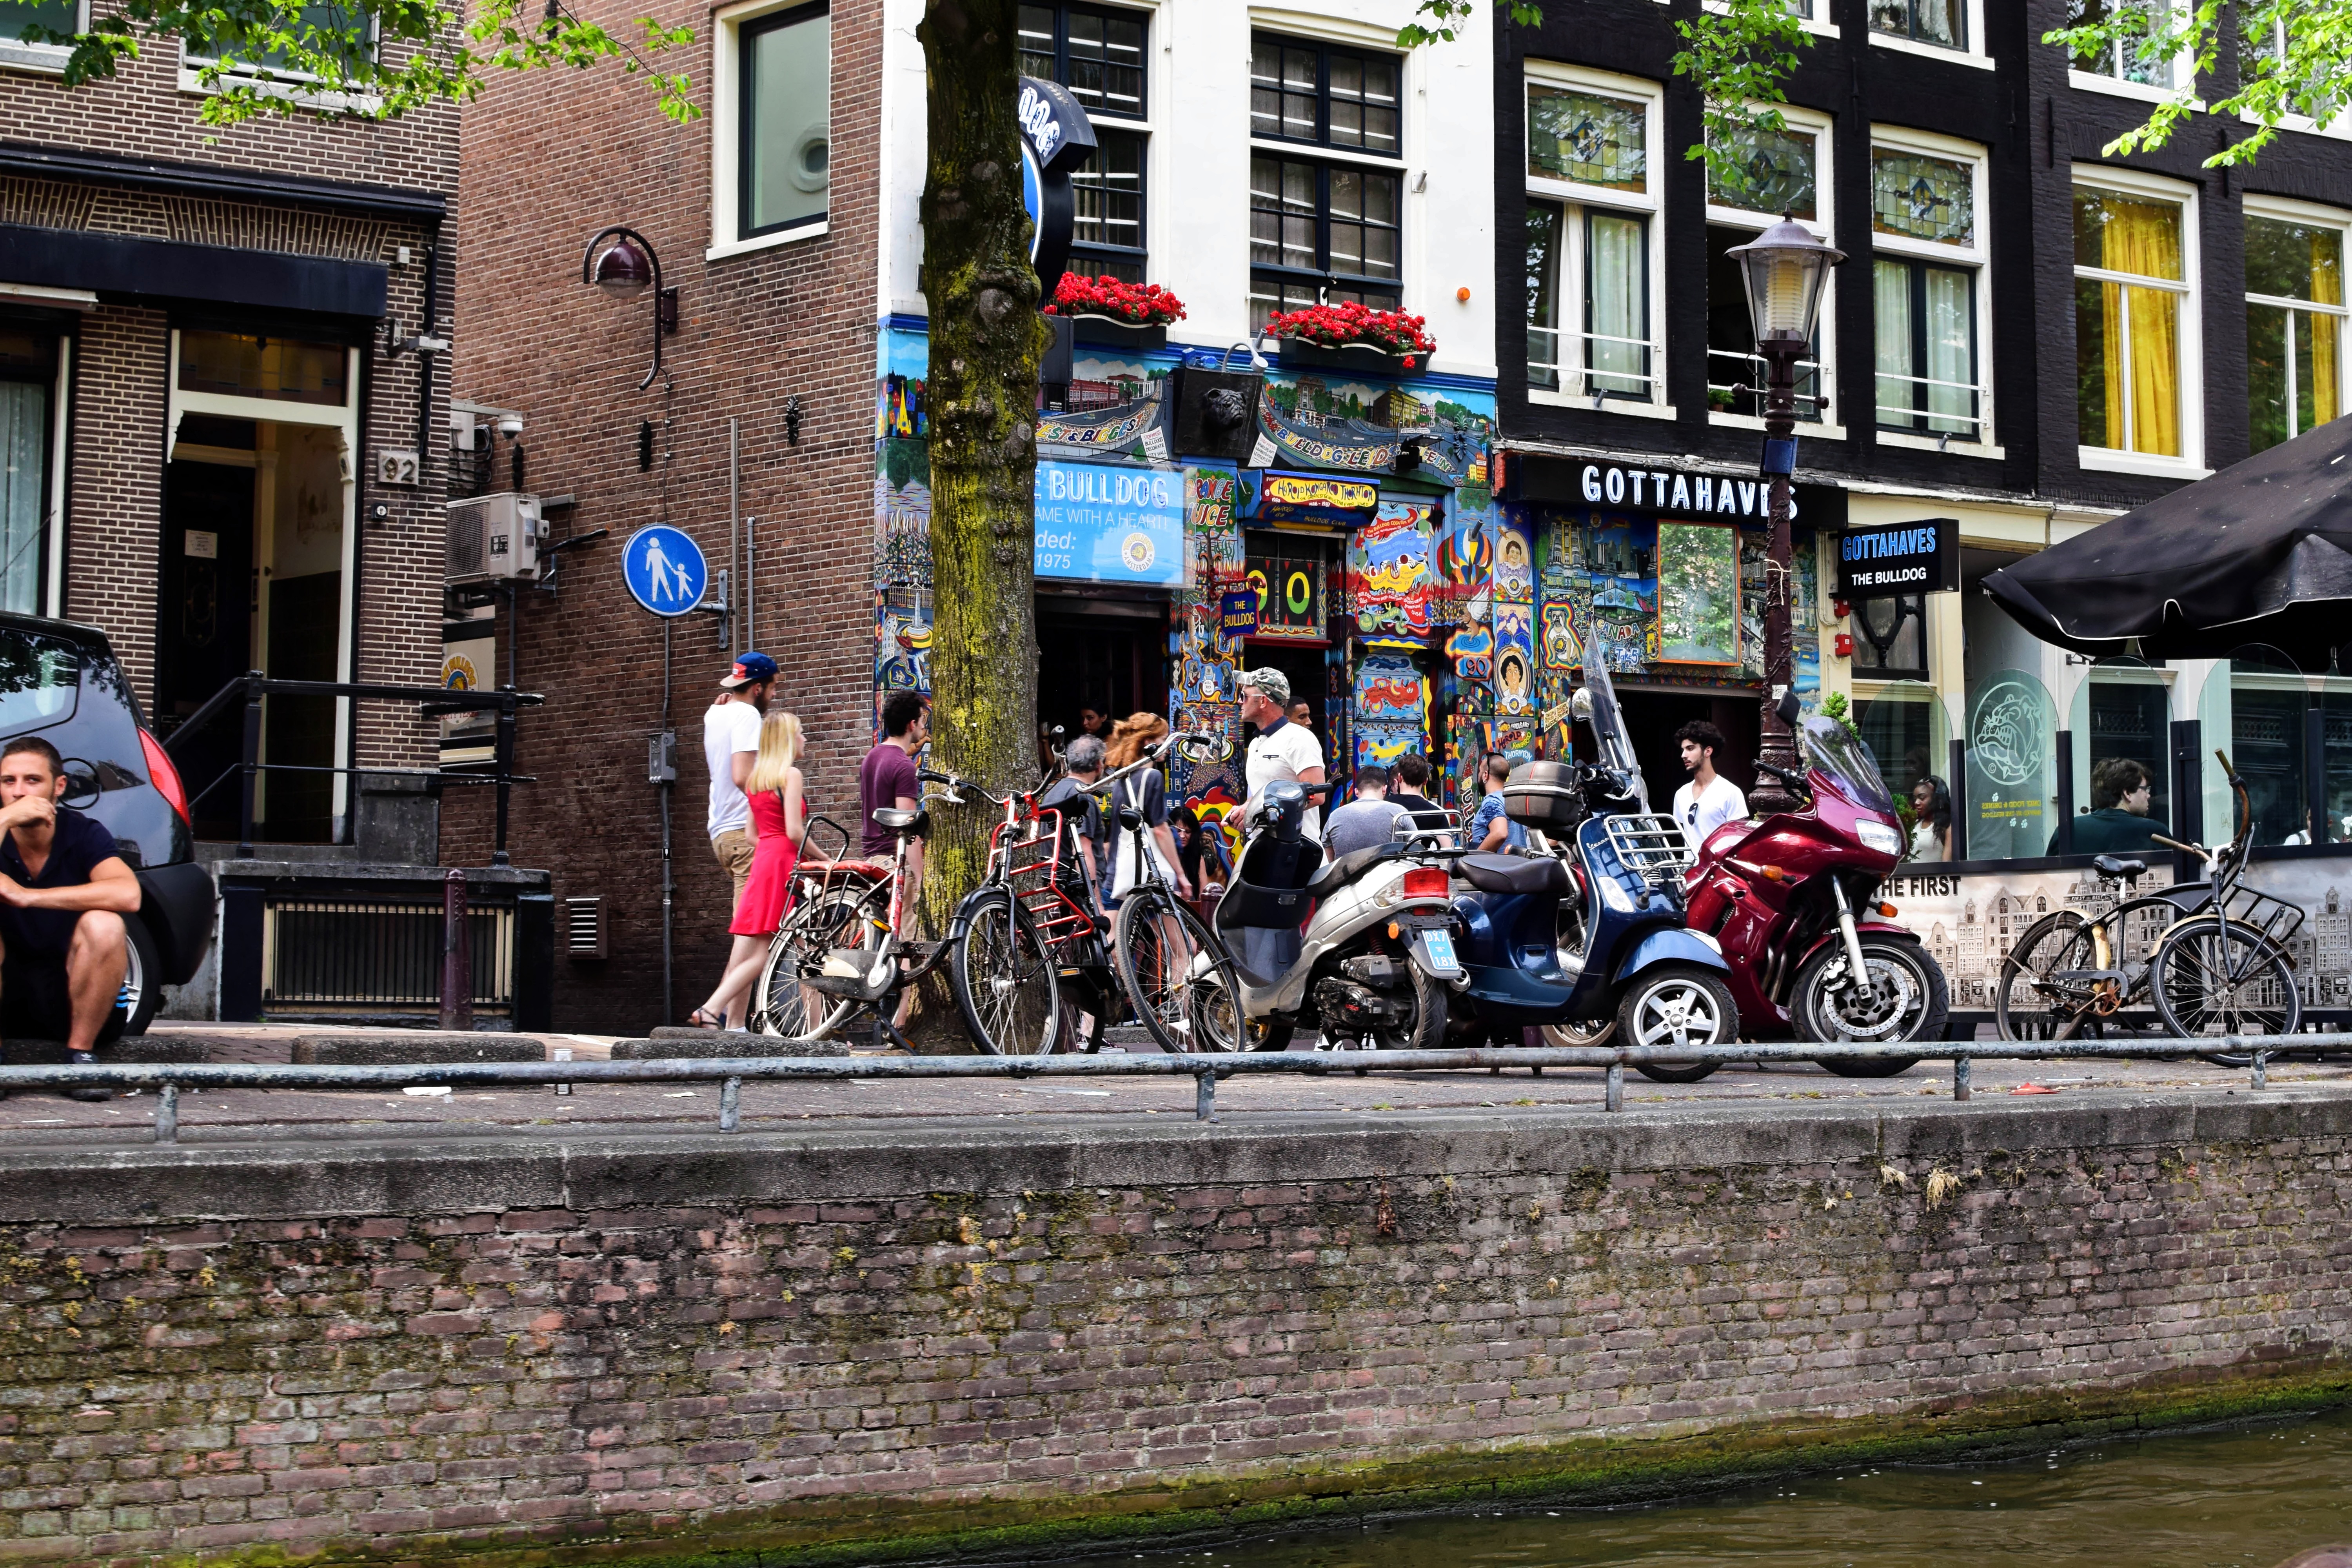
man, cafe, coffee shop, coffee, people, girl, woman, street, boy, bicycle, river, male, female, sign, vehicle, waterway, race, holland, amsterdam, netherlands, signs, scooters